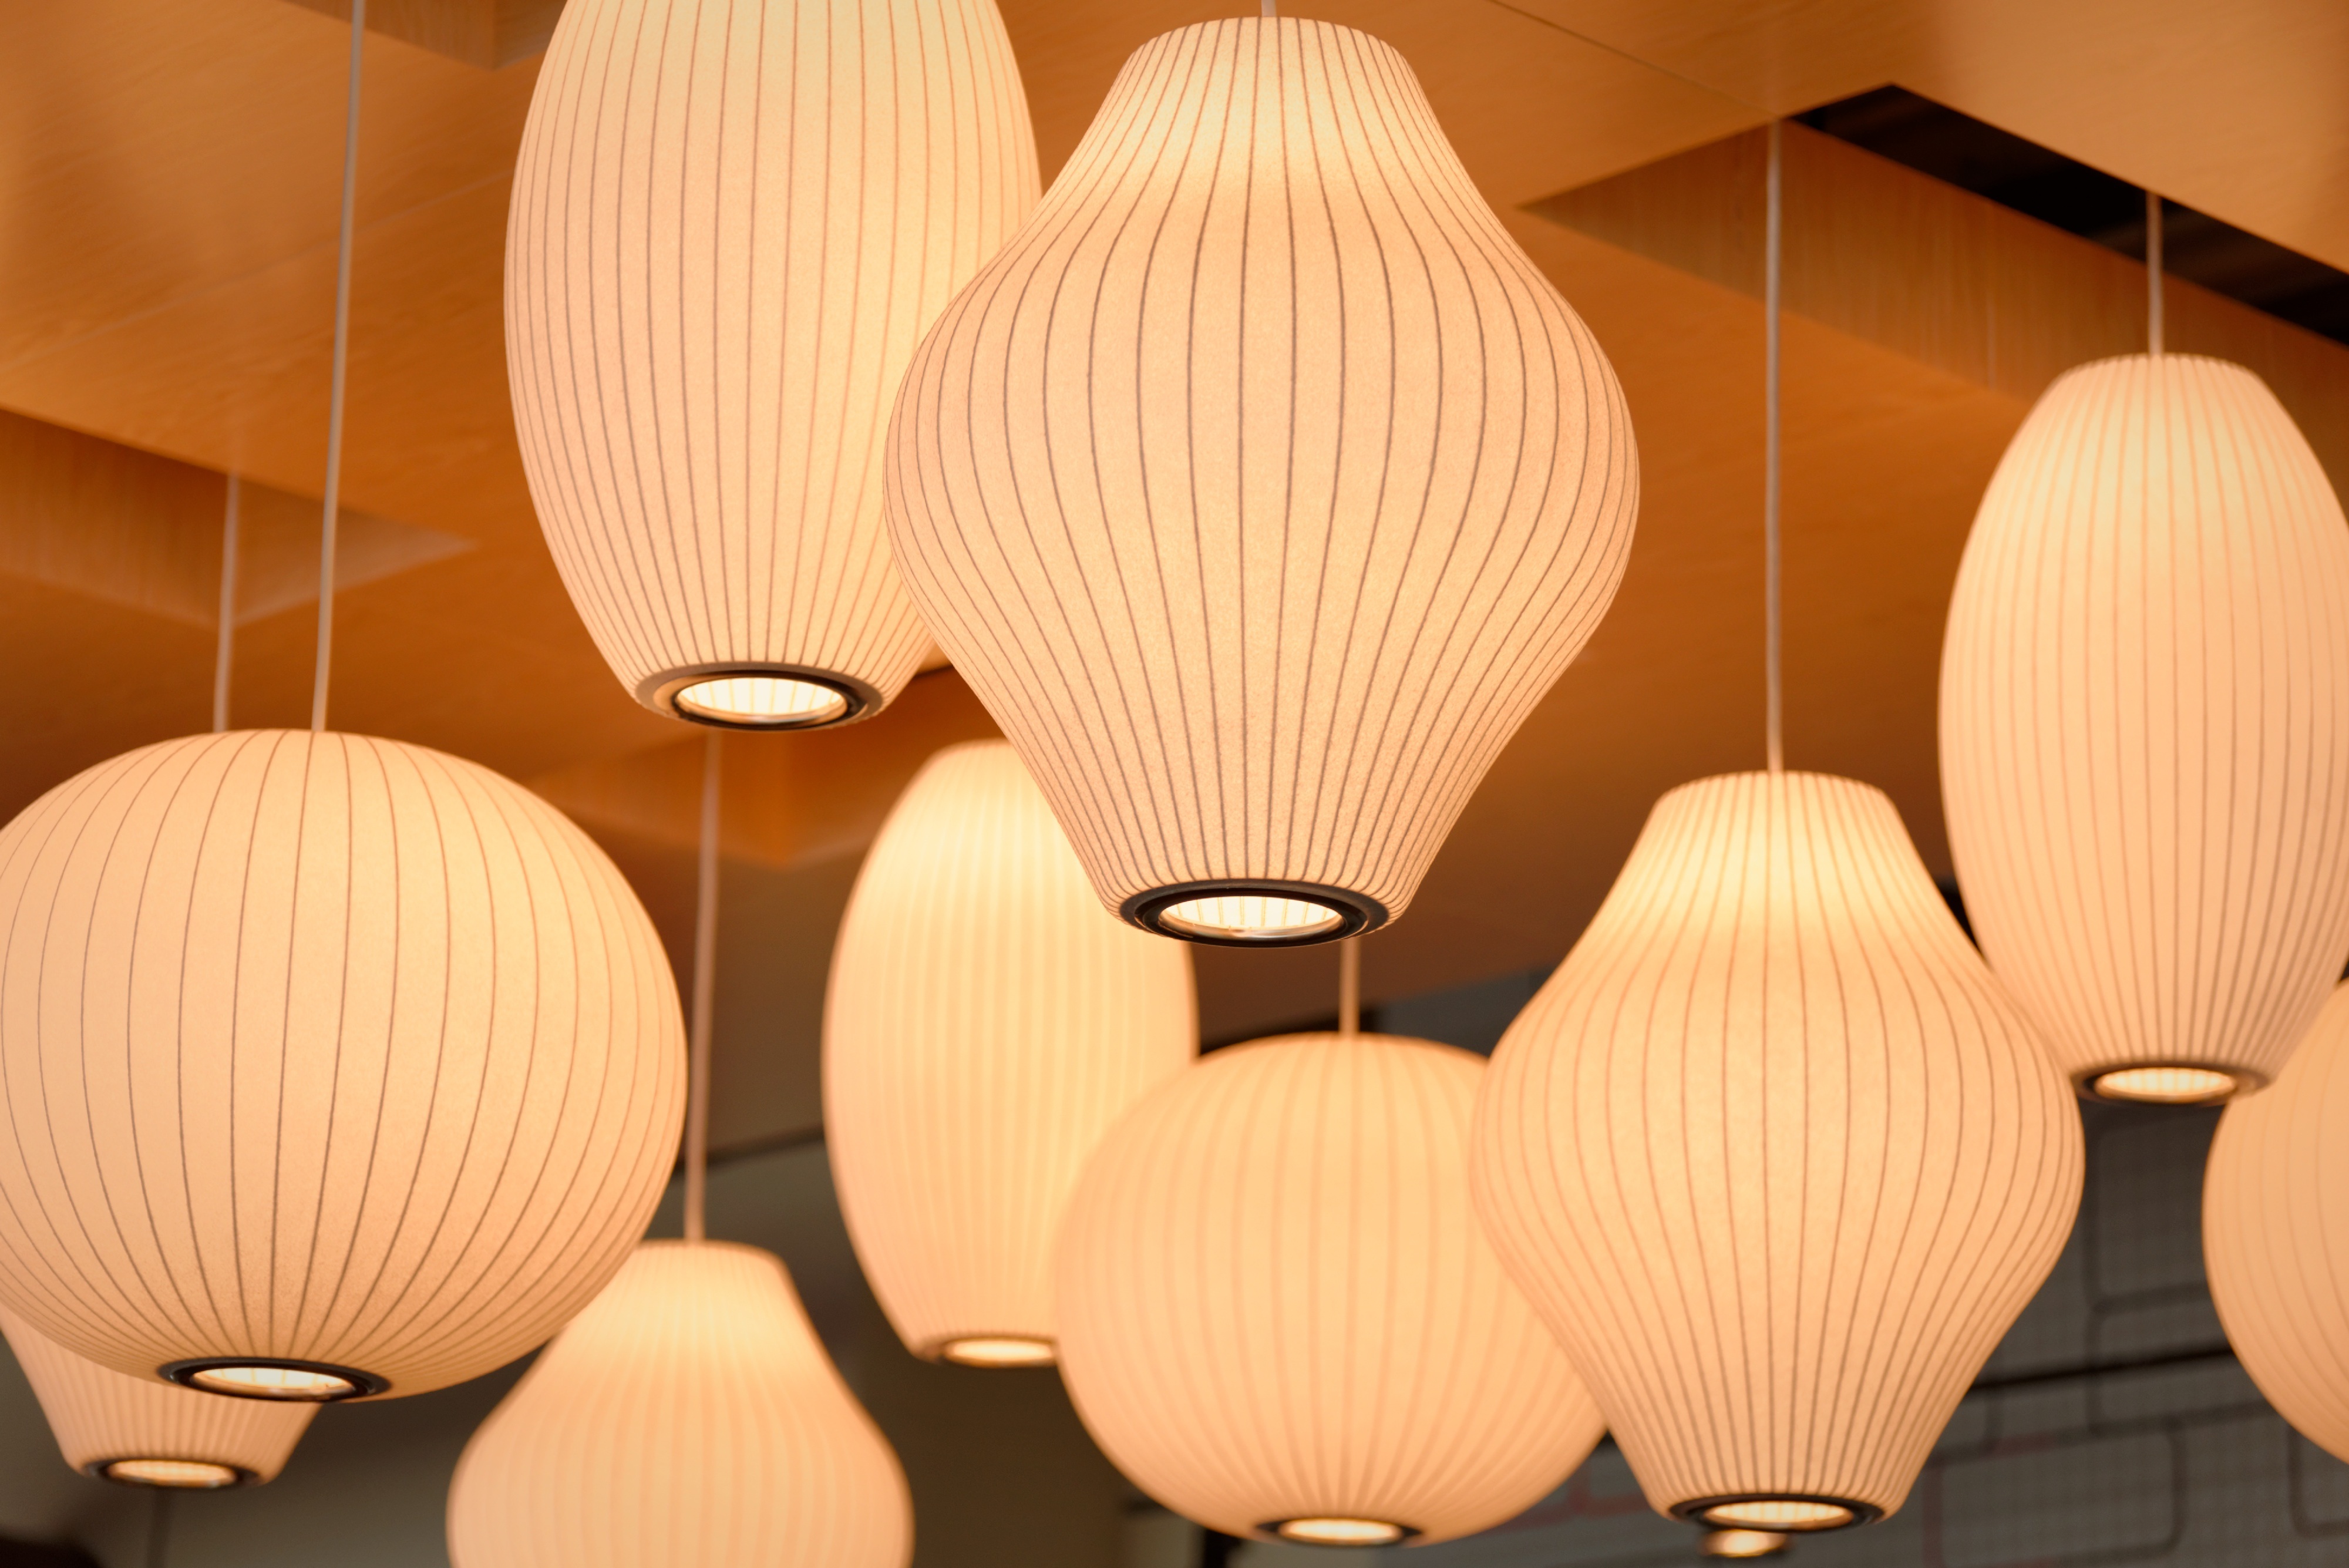
light, wood, interior, shade, home, ceiling, lamp, lampshade, lighting, decor, modern, product, design, light fixture, chandelier, contemporary, illuminate